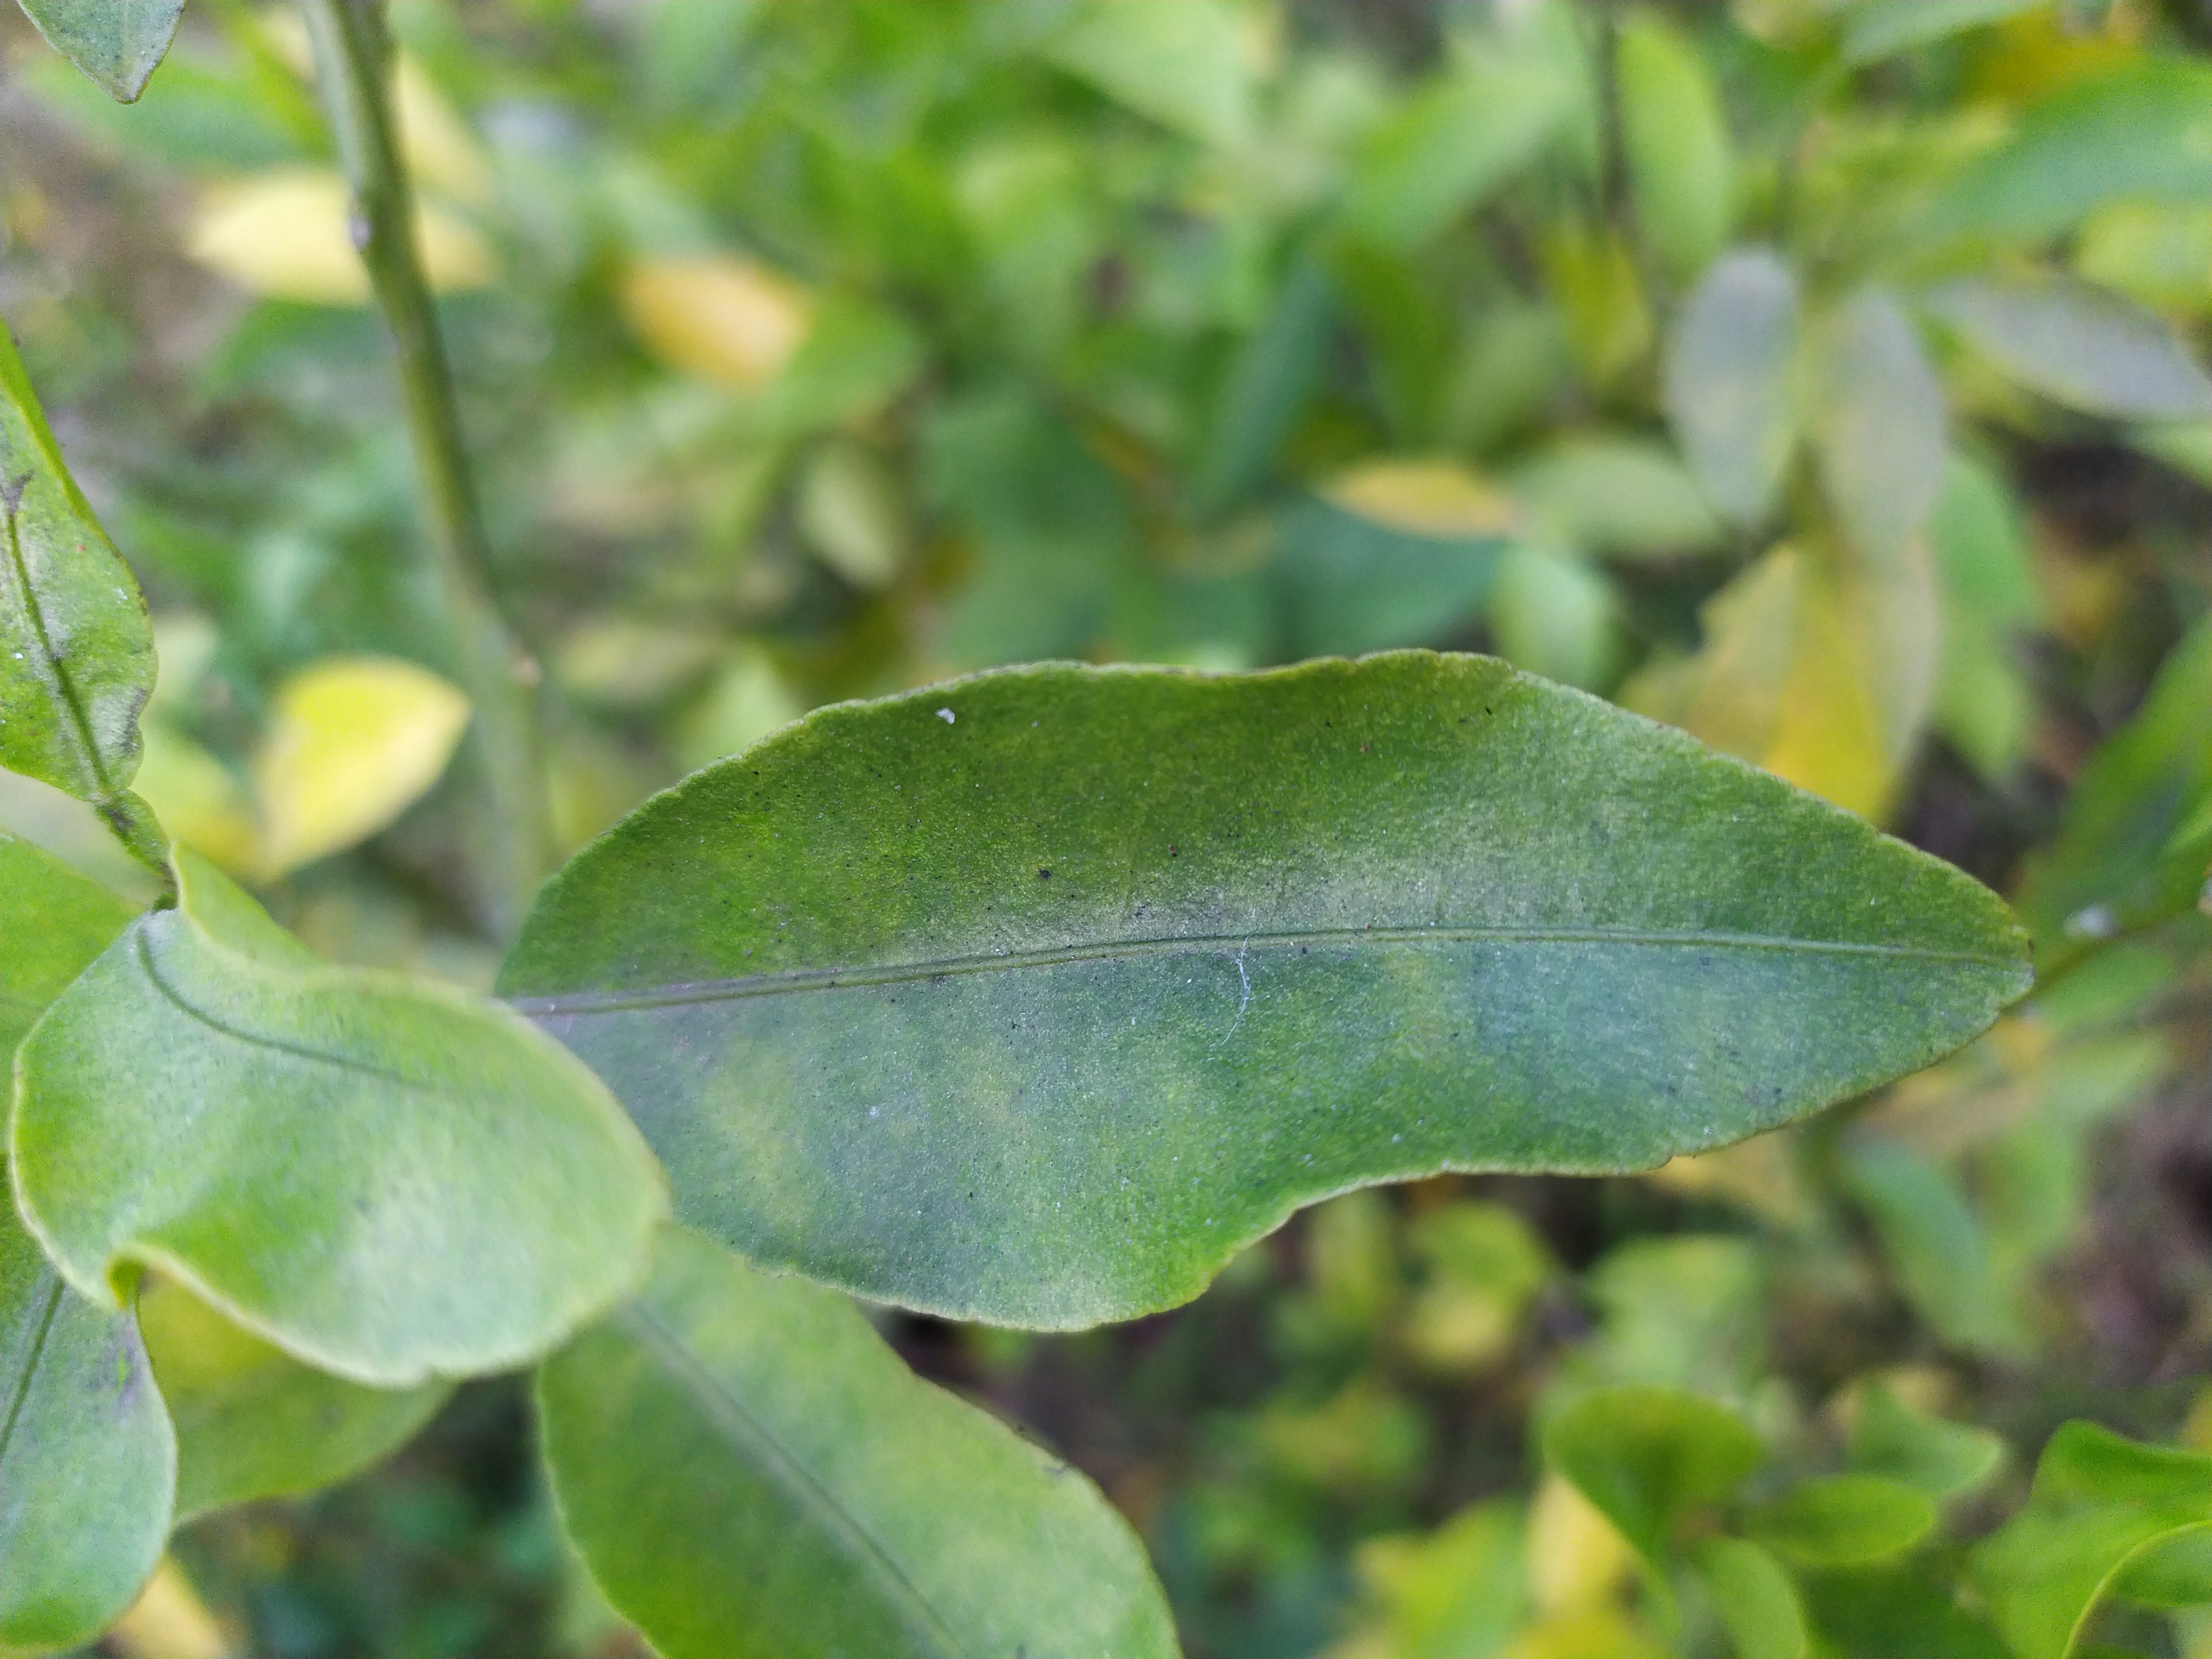
Mandarin leaf variety: Darjeling